Margaret J. Anderson

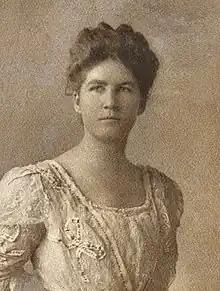
Anderson about 1890

Margaret Jane Anderson (née, Margaret Jane Boag; May 15, 1859 – September 24, 1930) was an American hotel owner, businesswomen, and socialite, from the U.S. state of Iowa. The widow of Lewis Anderson, she was the owner and developer of two properties in Los Angeles County, California: The Beverly Hills Hotel and the Hollywood Hotel.